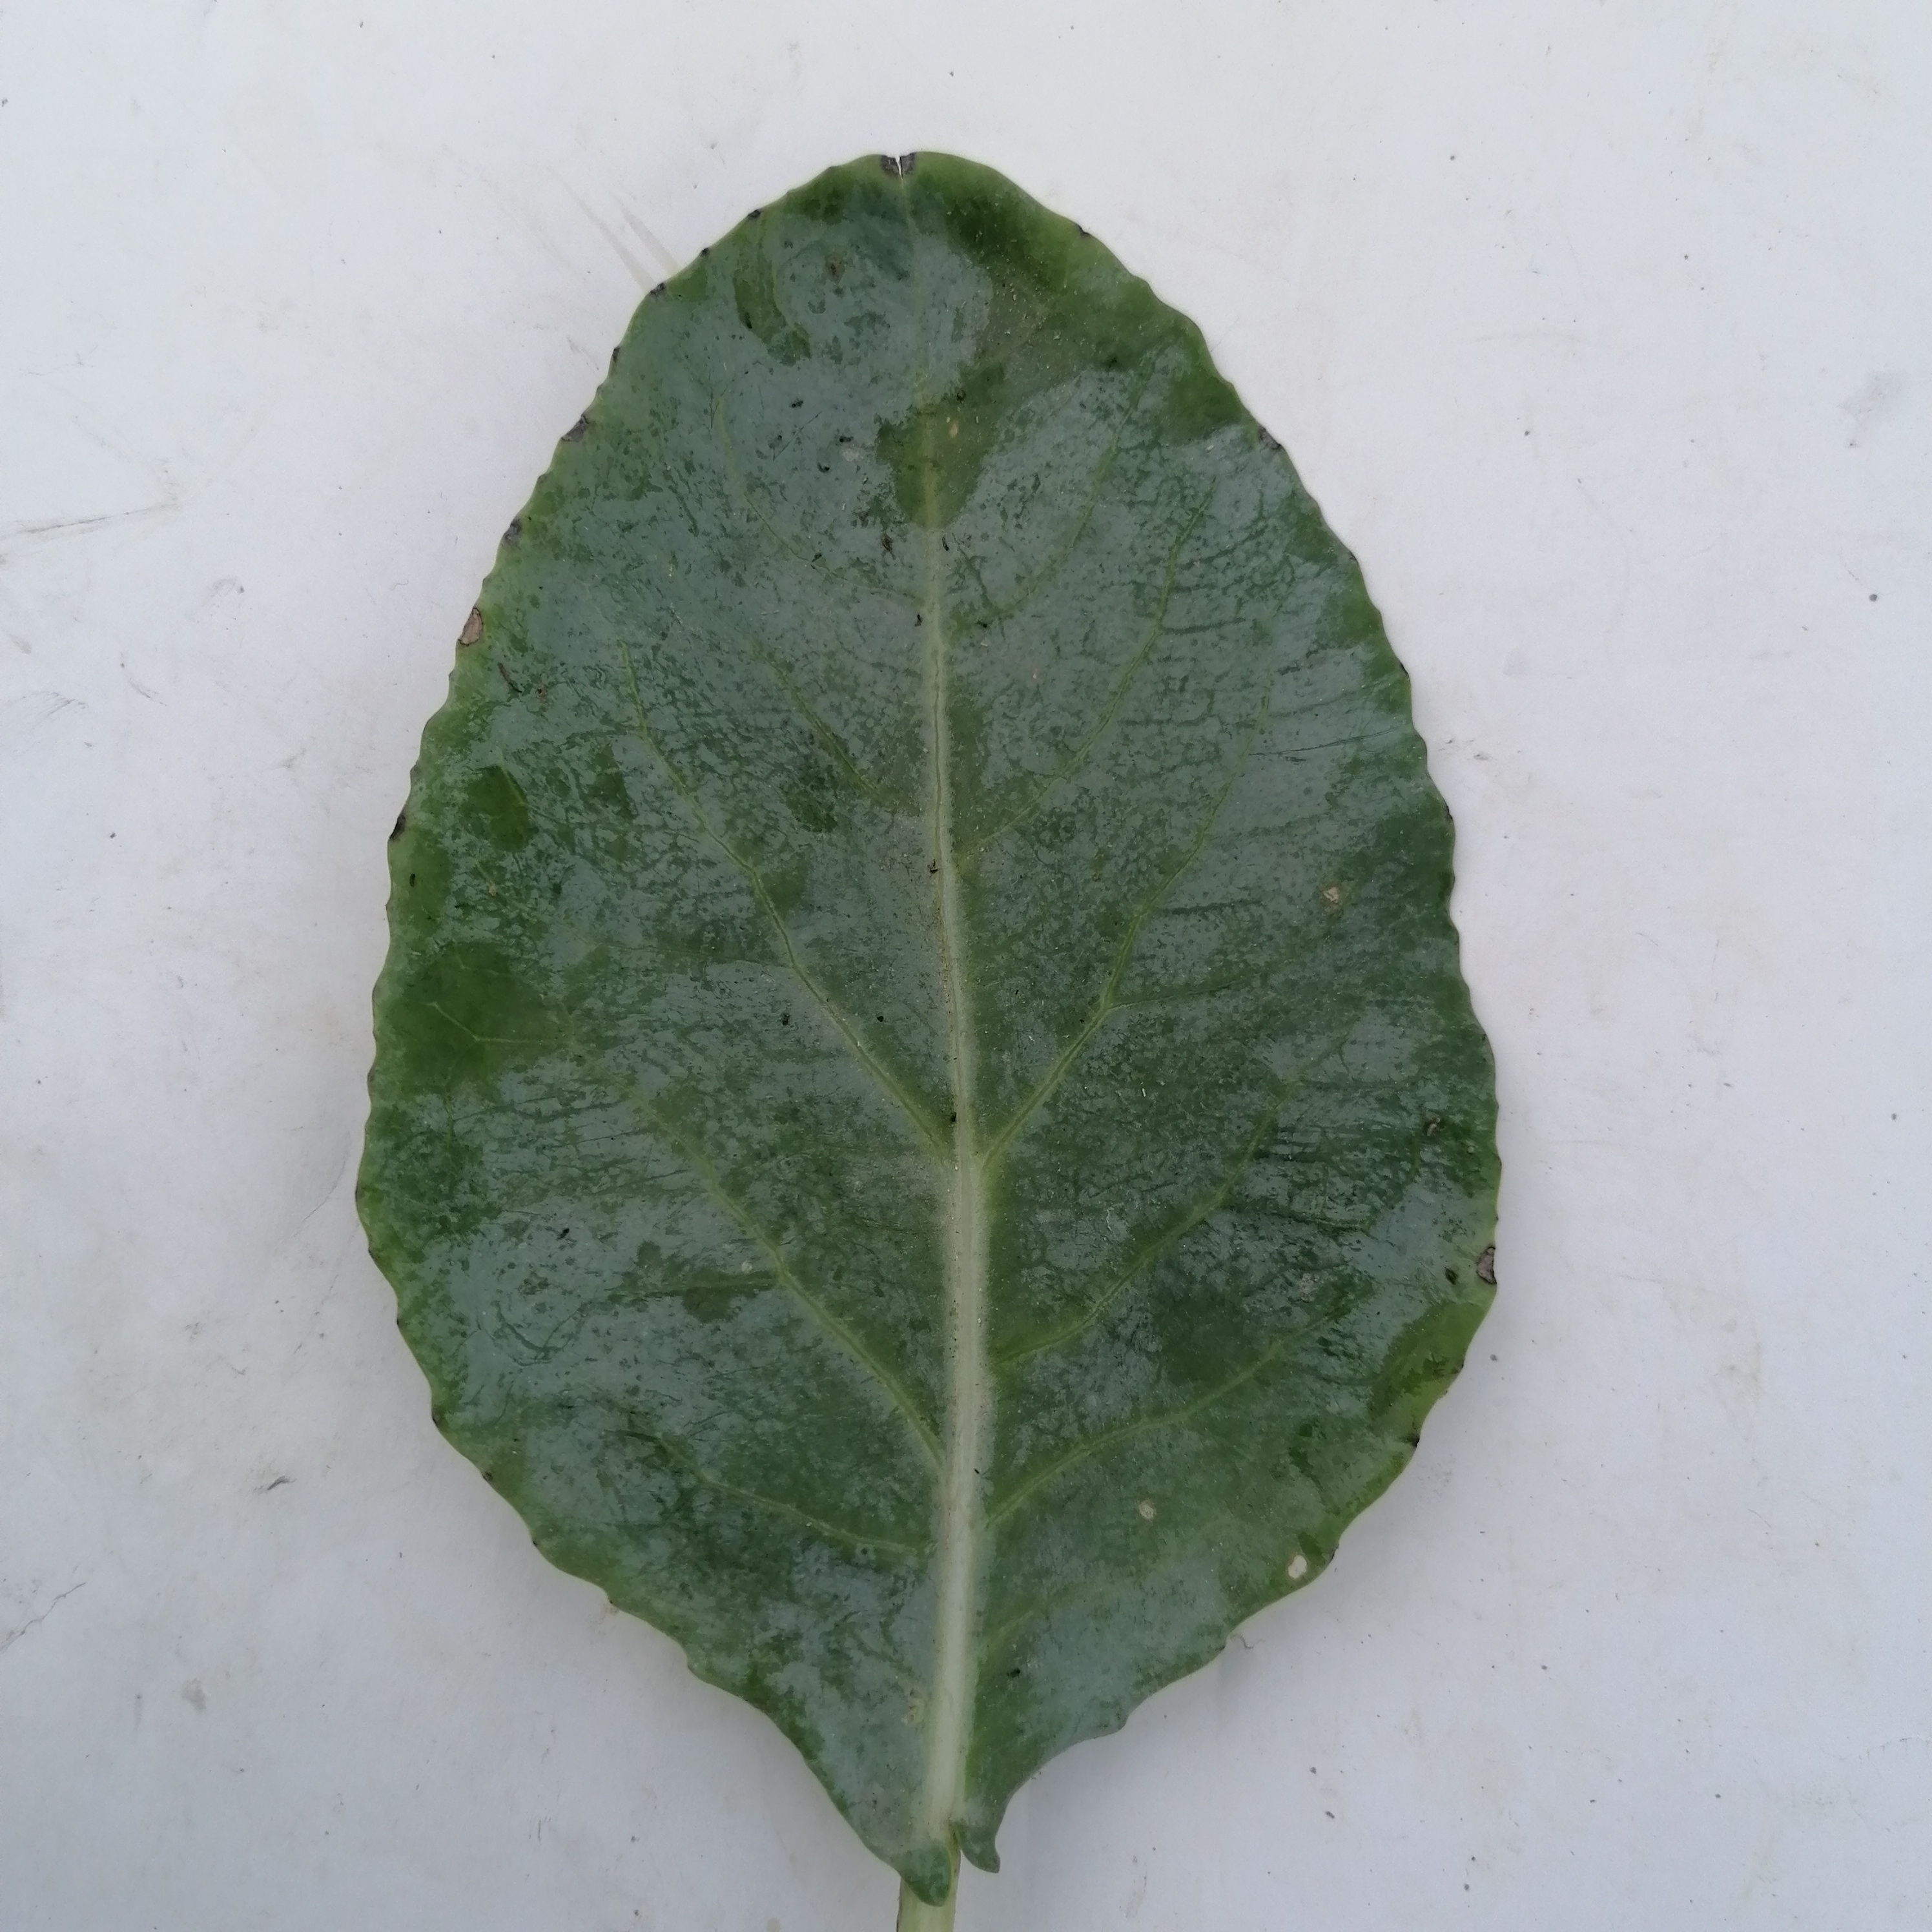
Label: Healthy